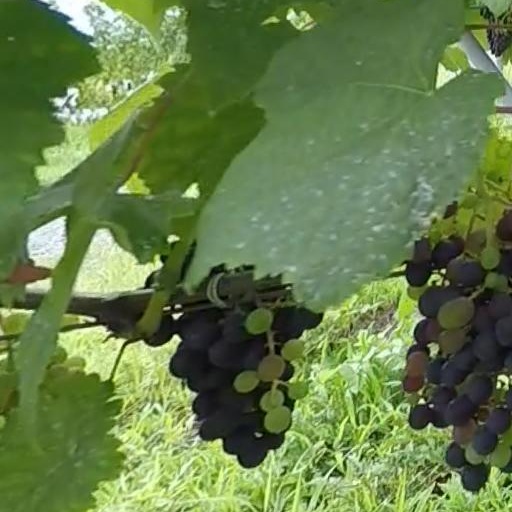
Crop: grape